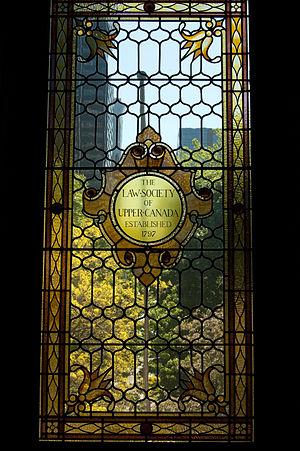
Le Barreau de l'Ontario, anciennement Barreau du Haut-Canada avant 2018, est l'organisme responsable de l'auto-régulation des avocats ainsi que des professions para-juridiques dans la province de l'Ontario, au Canada.